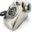
Label: telephone